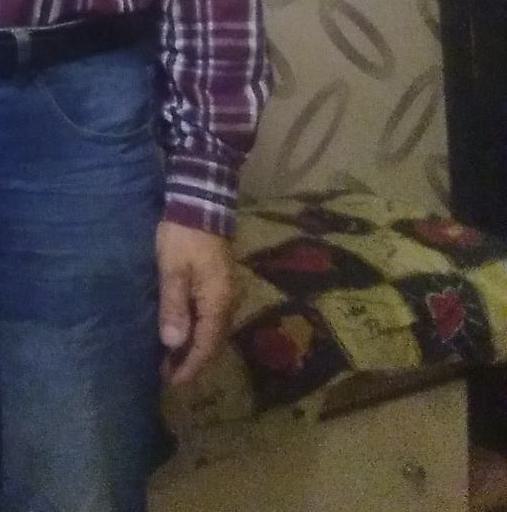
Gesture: no_gesture